Branislav Hronec

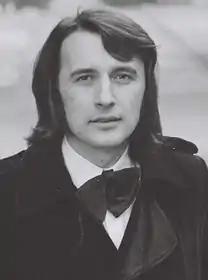

Born in Hronsek, the son of an evangelical minister, Hronec started playing organ at 13 years old. He later studied piano and conducting at the and conducting and composition at the Academy of Performing Arts under Alexander Moyzes.